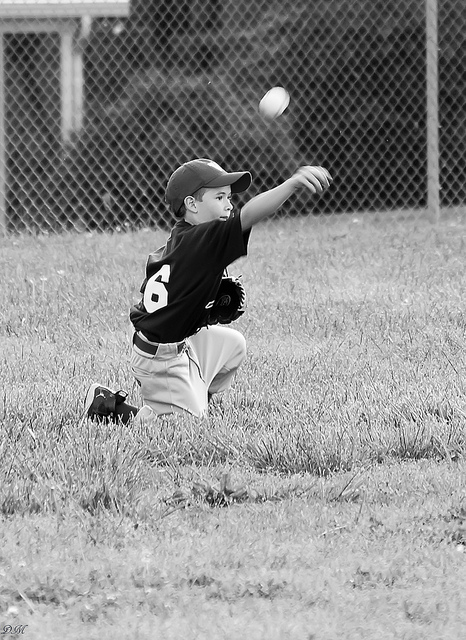
đứa trẻ đang quỳ xuống sân cỏ thực hiện cú ném bóng